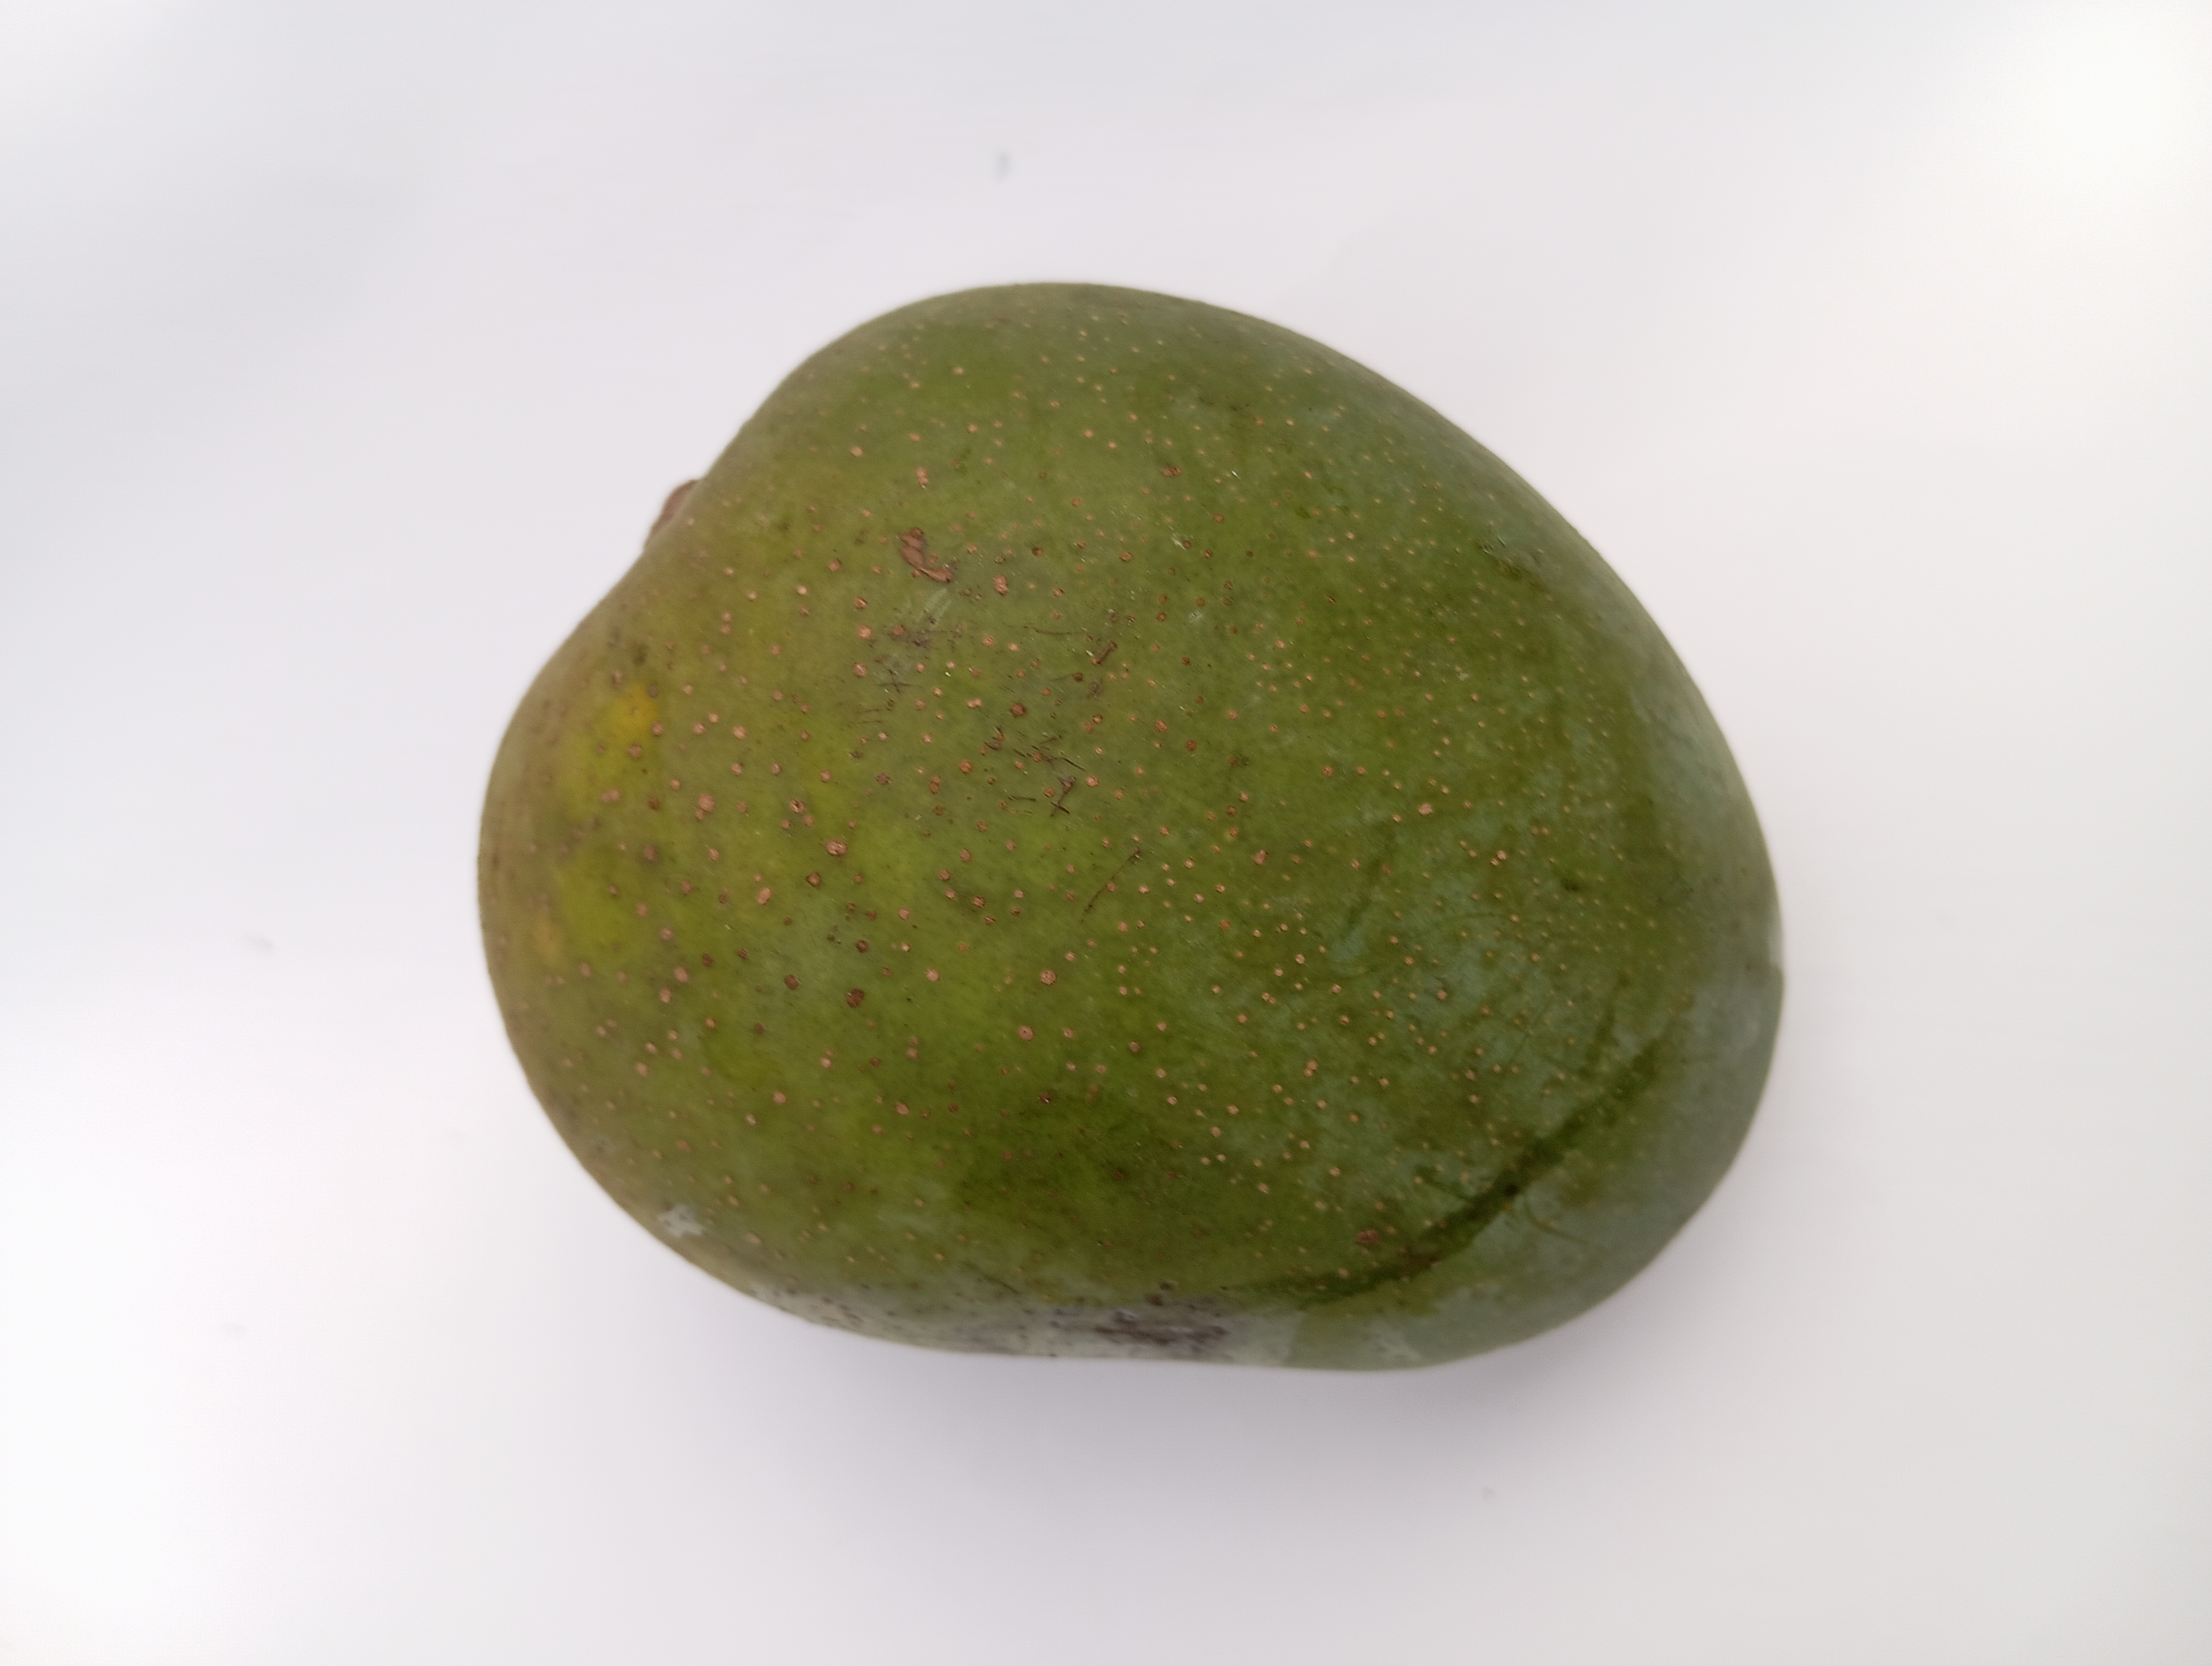
Mango variety: Himsagar